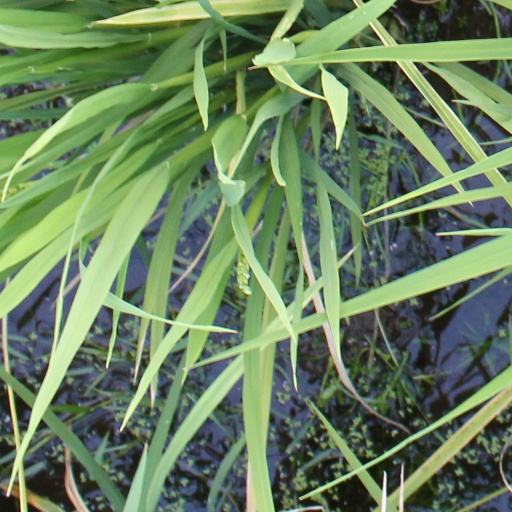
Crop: rice